Battles of Acapulco

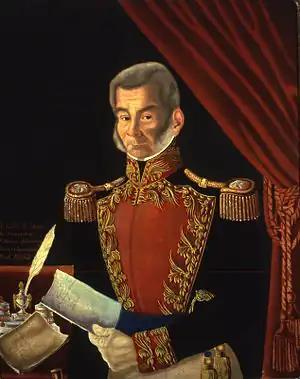
Juan Álvarez Commander-in-Chief of Acapulco

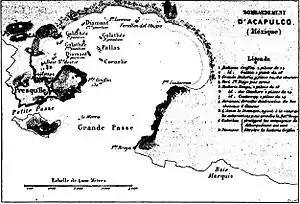
Map of the bombardment of Acapulco.

Juan Álvarez and a group of Indian guerrillas were still in control of Guerrero as well as Acapulco, which were not reached by the French army in the early stages of the intervention. On the morning of January 8, 1863, a French war steamer, "the Diamant", anchored in the Acapulco port. Captain Le Bris asked for General Diego Álvarez, son of Juan Álvarez, and made several demands: that "the Diamant" be allowed to take on coal and water, that the General officially denounce the anti-French statements of the Italian-born Mexican officer Luis Ghilardi published in a local newspaper last year, which resulted in the repelling of the French warship "La Bayonnaise", the removal of Ghilardi from his position and that all fort defenses be dismantled on sight. On the following day, an apology was sent back, but the first two demands were declined, and the city began its preparations against the expected attack. At ¾9 am on the 10th, a squadron under Rear-Admiral Bouët, consisting of "the Diamant", the war steamer "Pallas", and two corvettes, the "Bayonnaise" and the "Galathée", approached the bay and was immediately opened fire at the forts. The forts returned the fire, and after one hour of constant barrage, the artillery of Fort Guerrero was eliminated. Ten minutes later, Fort Iturbide was silenced, and at ten in the morning, Fort Galeana had the same fate. Fort Álvarez still actively exchanged shots with the fleet, though the Mexican firing range was half of that of the French. During the bombardment, several French shells also ripped into the town, until an American envoy objected to it, and thus it ceased.